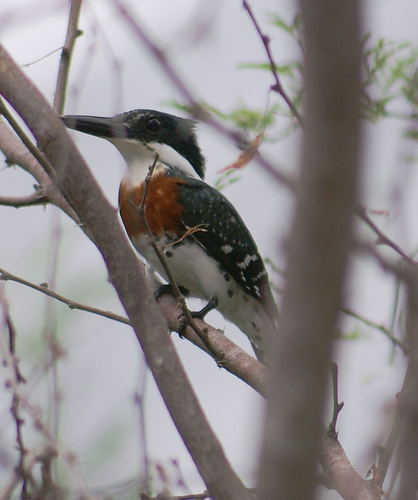
this bird has a white throat and abdomen, an reddish brown streak on the chest and greenish black wing.
the long beak is long, head is black, belly is brown and white, wings are covered with black and touch of white
this is a black and white bird with a orangebreast and black feet
this bird has a black crown, a long bill, and a brown breast
this bird has a speckled belly and breast with a large thick pointy bill.
this bird is red with black and white and has a long, pointy beak.
the bird has an amber breast, a black back and a long bill.
this small bird has a large head relative to it's body, with a large, straight bill and a brown breast.
this bird has a black crown as well as a white throat
this bird has a white belly, rusty brown breast, white throat ring and a black crested crown and wings that are spotted with white, its bill is long, wide pointed and sturdy.
Species: Green Kingfisher